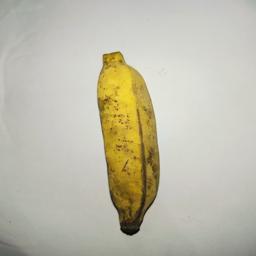
Ripeness: Ripe